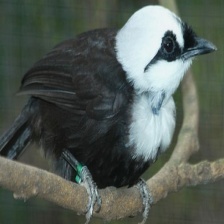
Species: SAMATRAN THRUSH
Scientific name: MYOPHONUS CASTANEUS